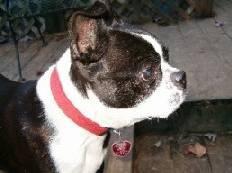
dog